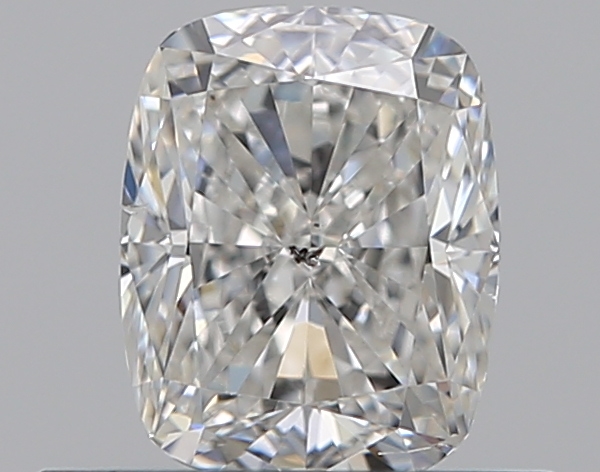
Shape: cushion
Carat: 0.6
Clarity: SI2
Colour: G
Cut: EX
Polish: EX
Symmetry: VG
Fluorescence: N
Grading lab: GIA
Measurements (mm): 5.41 x 4.31 x 3